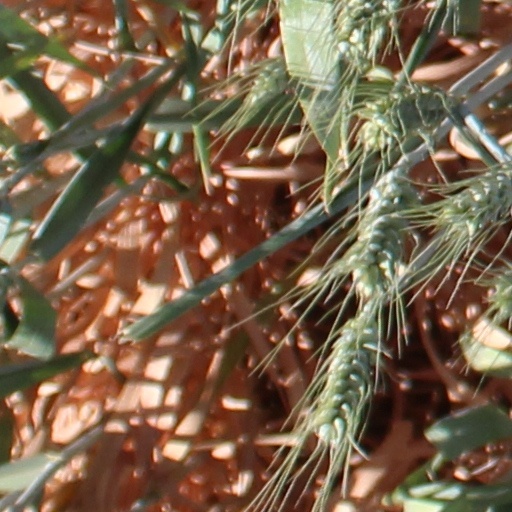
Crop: wheat